All India Ophthalmological Society

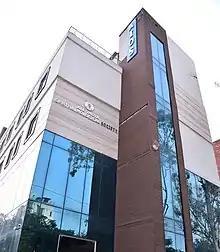
AIOS Headquarter

Established in 1930, the All India Ophthalmological Society (AIOS) is a scientific body promoting study in the field of ophthalmology and promoting ophthalmic care and research in India.